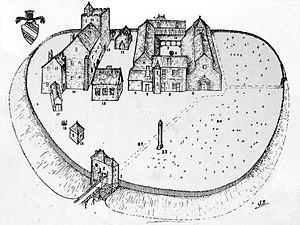
plan du Chateau st-Phal à Isle-Aumont avec sa chapelle. Travail publié avec l'aide de l'association de l'église aux trois sanctuaires.
Isle-Aumont est une commune française, située dans le département de l'Aube en région Grand Est. La commune, distante d'une dizaine de kilomètres du chef-lieu de l'Aube, est localisée au sein de l'agglomération « Troyes Champagne Métropole ».
L'église Saint-Pierre est une église située à Isle-Aumont, en France.